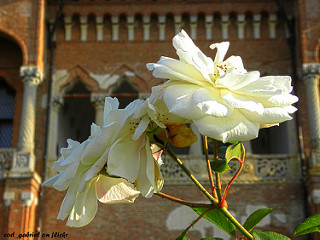
Flower: rose